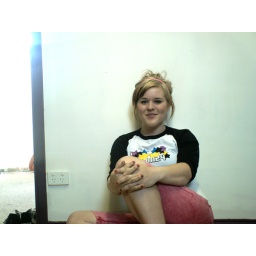
this is what i look like these days- 3/4 length shirt from room24 merch.- pink jean shorts by rusty.